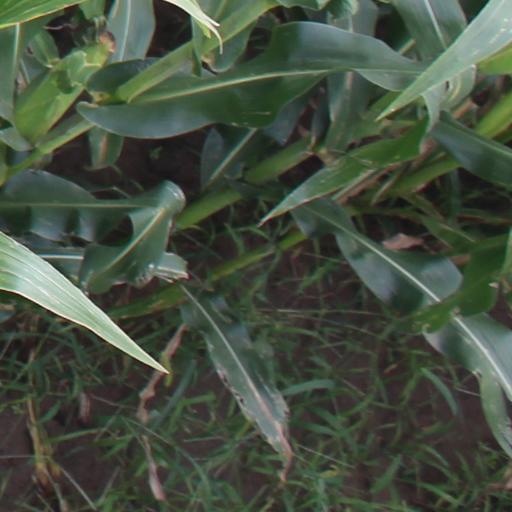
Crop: maize; corn